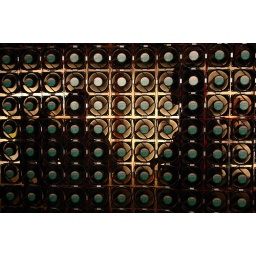
A curtain of computer fans (sometimes known as muffin fans) at the Supersonic art exhibit in LA.